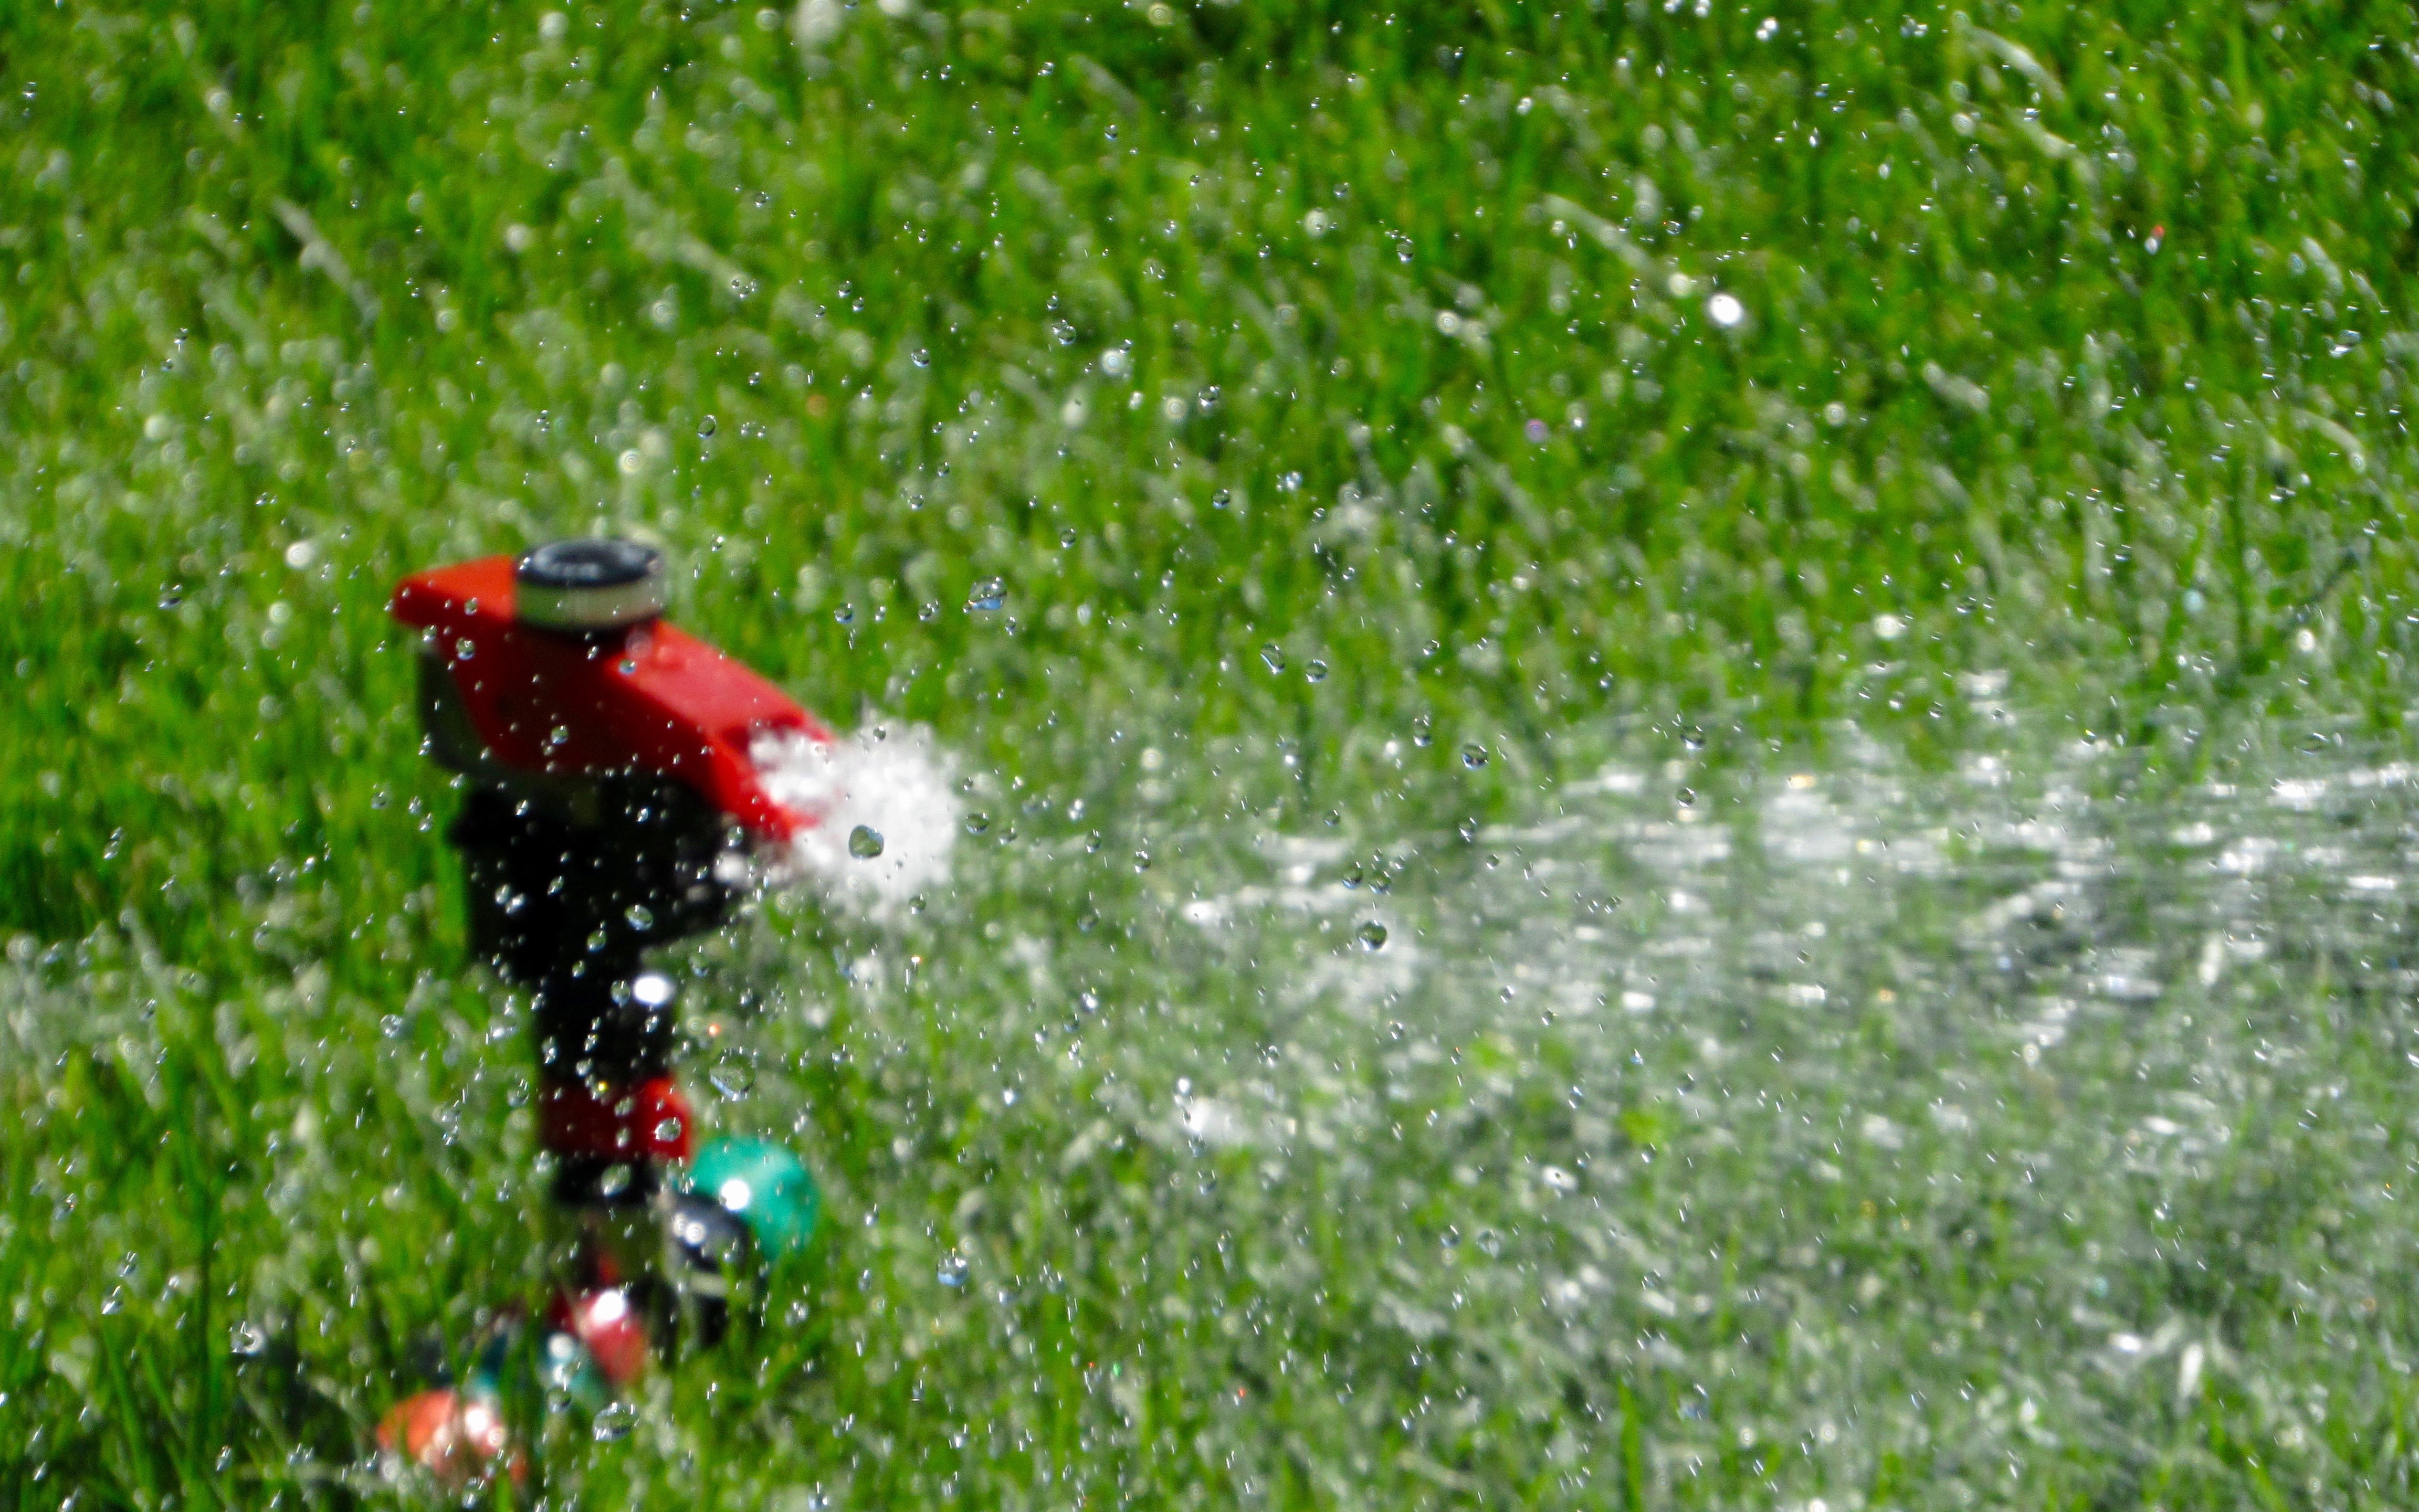
water, grass, bird, plant, lawn, meadow, leaf, flower, green, sprinkler, perching bird